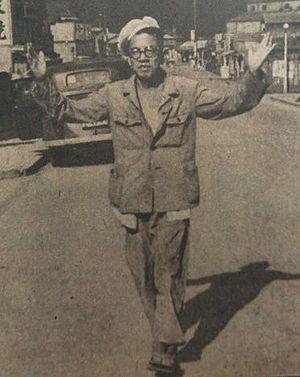
Taruho Inagaki est un écrivain japonais.